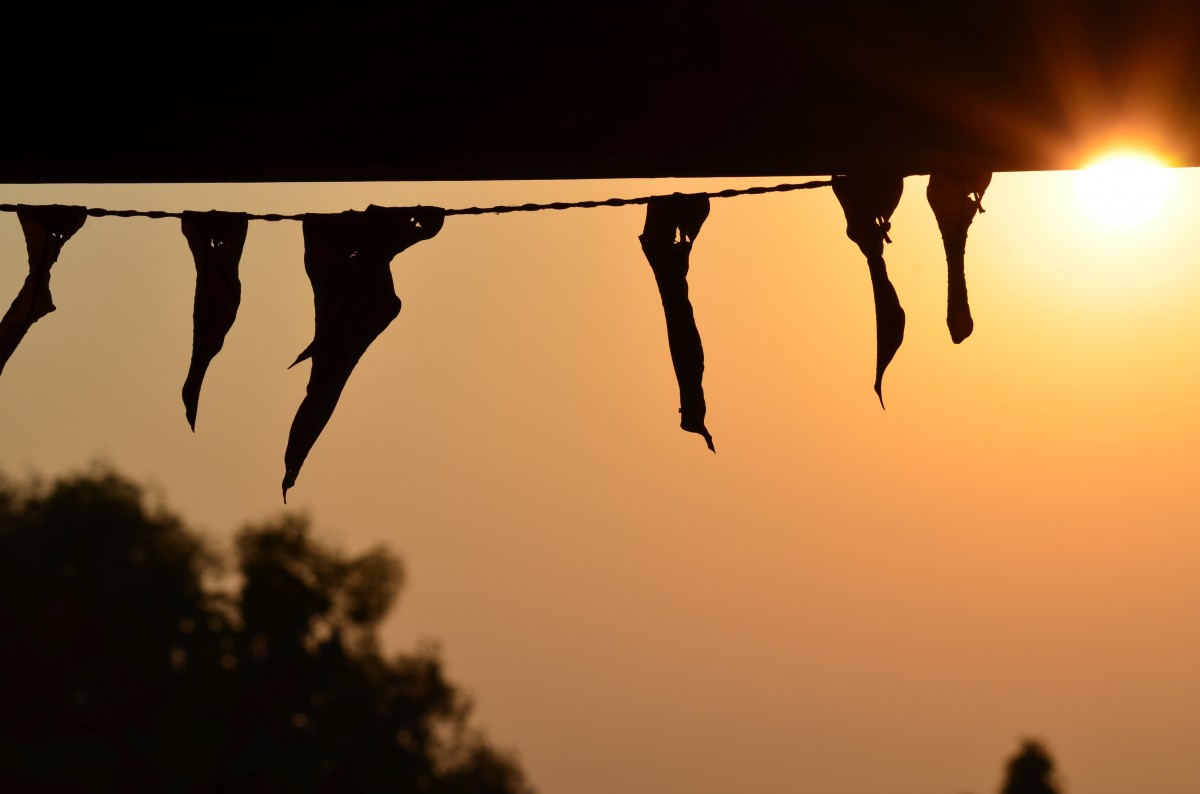
Tags: light, sky, sun, sunrise, sunset, sunlight, morning, dawn, dusk, evening, reflection, shadow, darkness, lighting